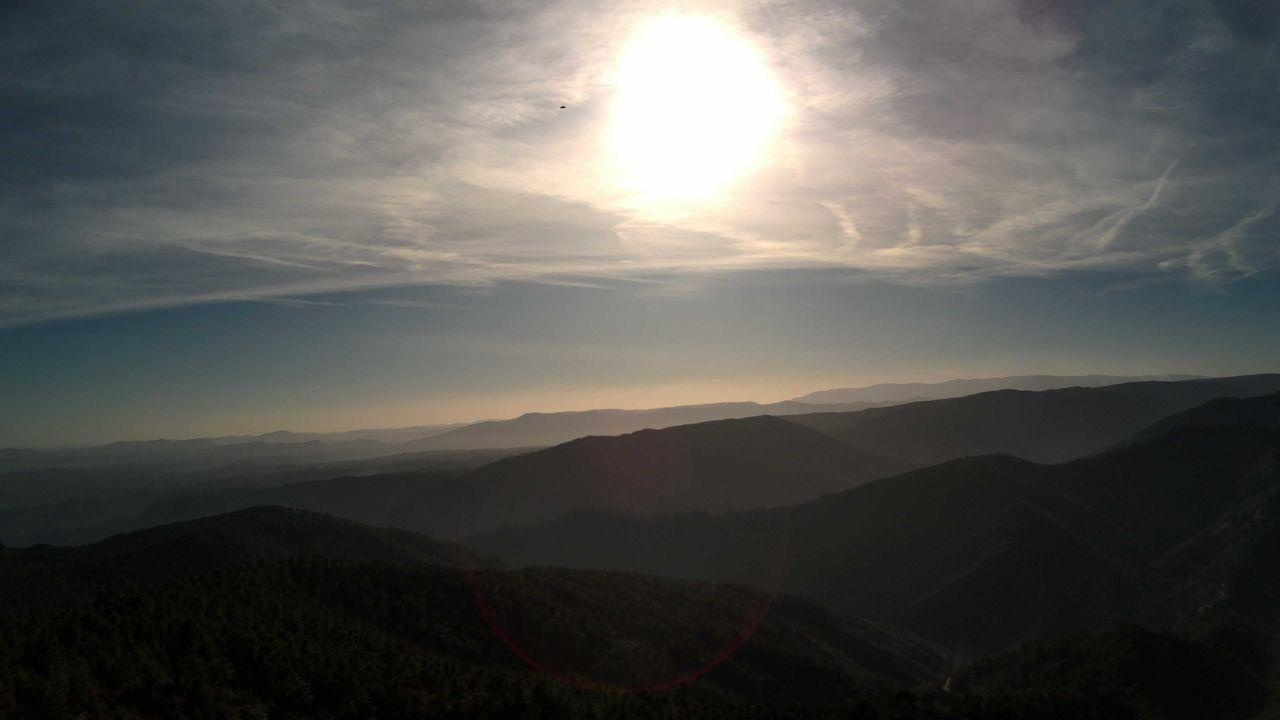
Fire: no
Smoke: yes